Slab stela

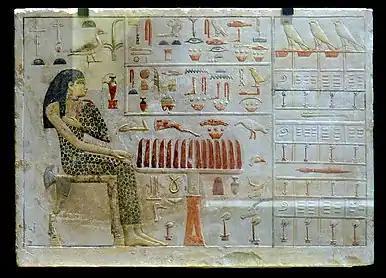
Slab stela of Nefertiabet.

A slab stela is a horizontally oriented stela from ancient Egypt. Some of the earliest tablets from mid- to late-3rd millennium BC were painted slab stelas. A small number of Ancient Egyptian dignitaries or their wives had a slab stela.